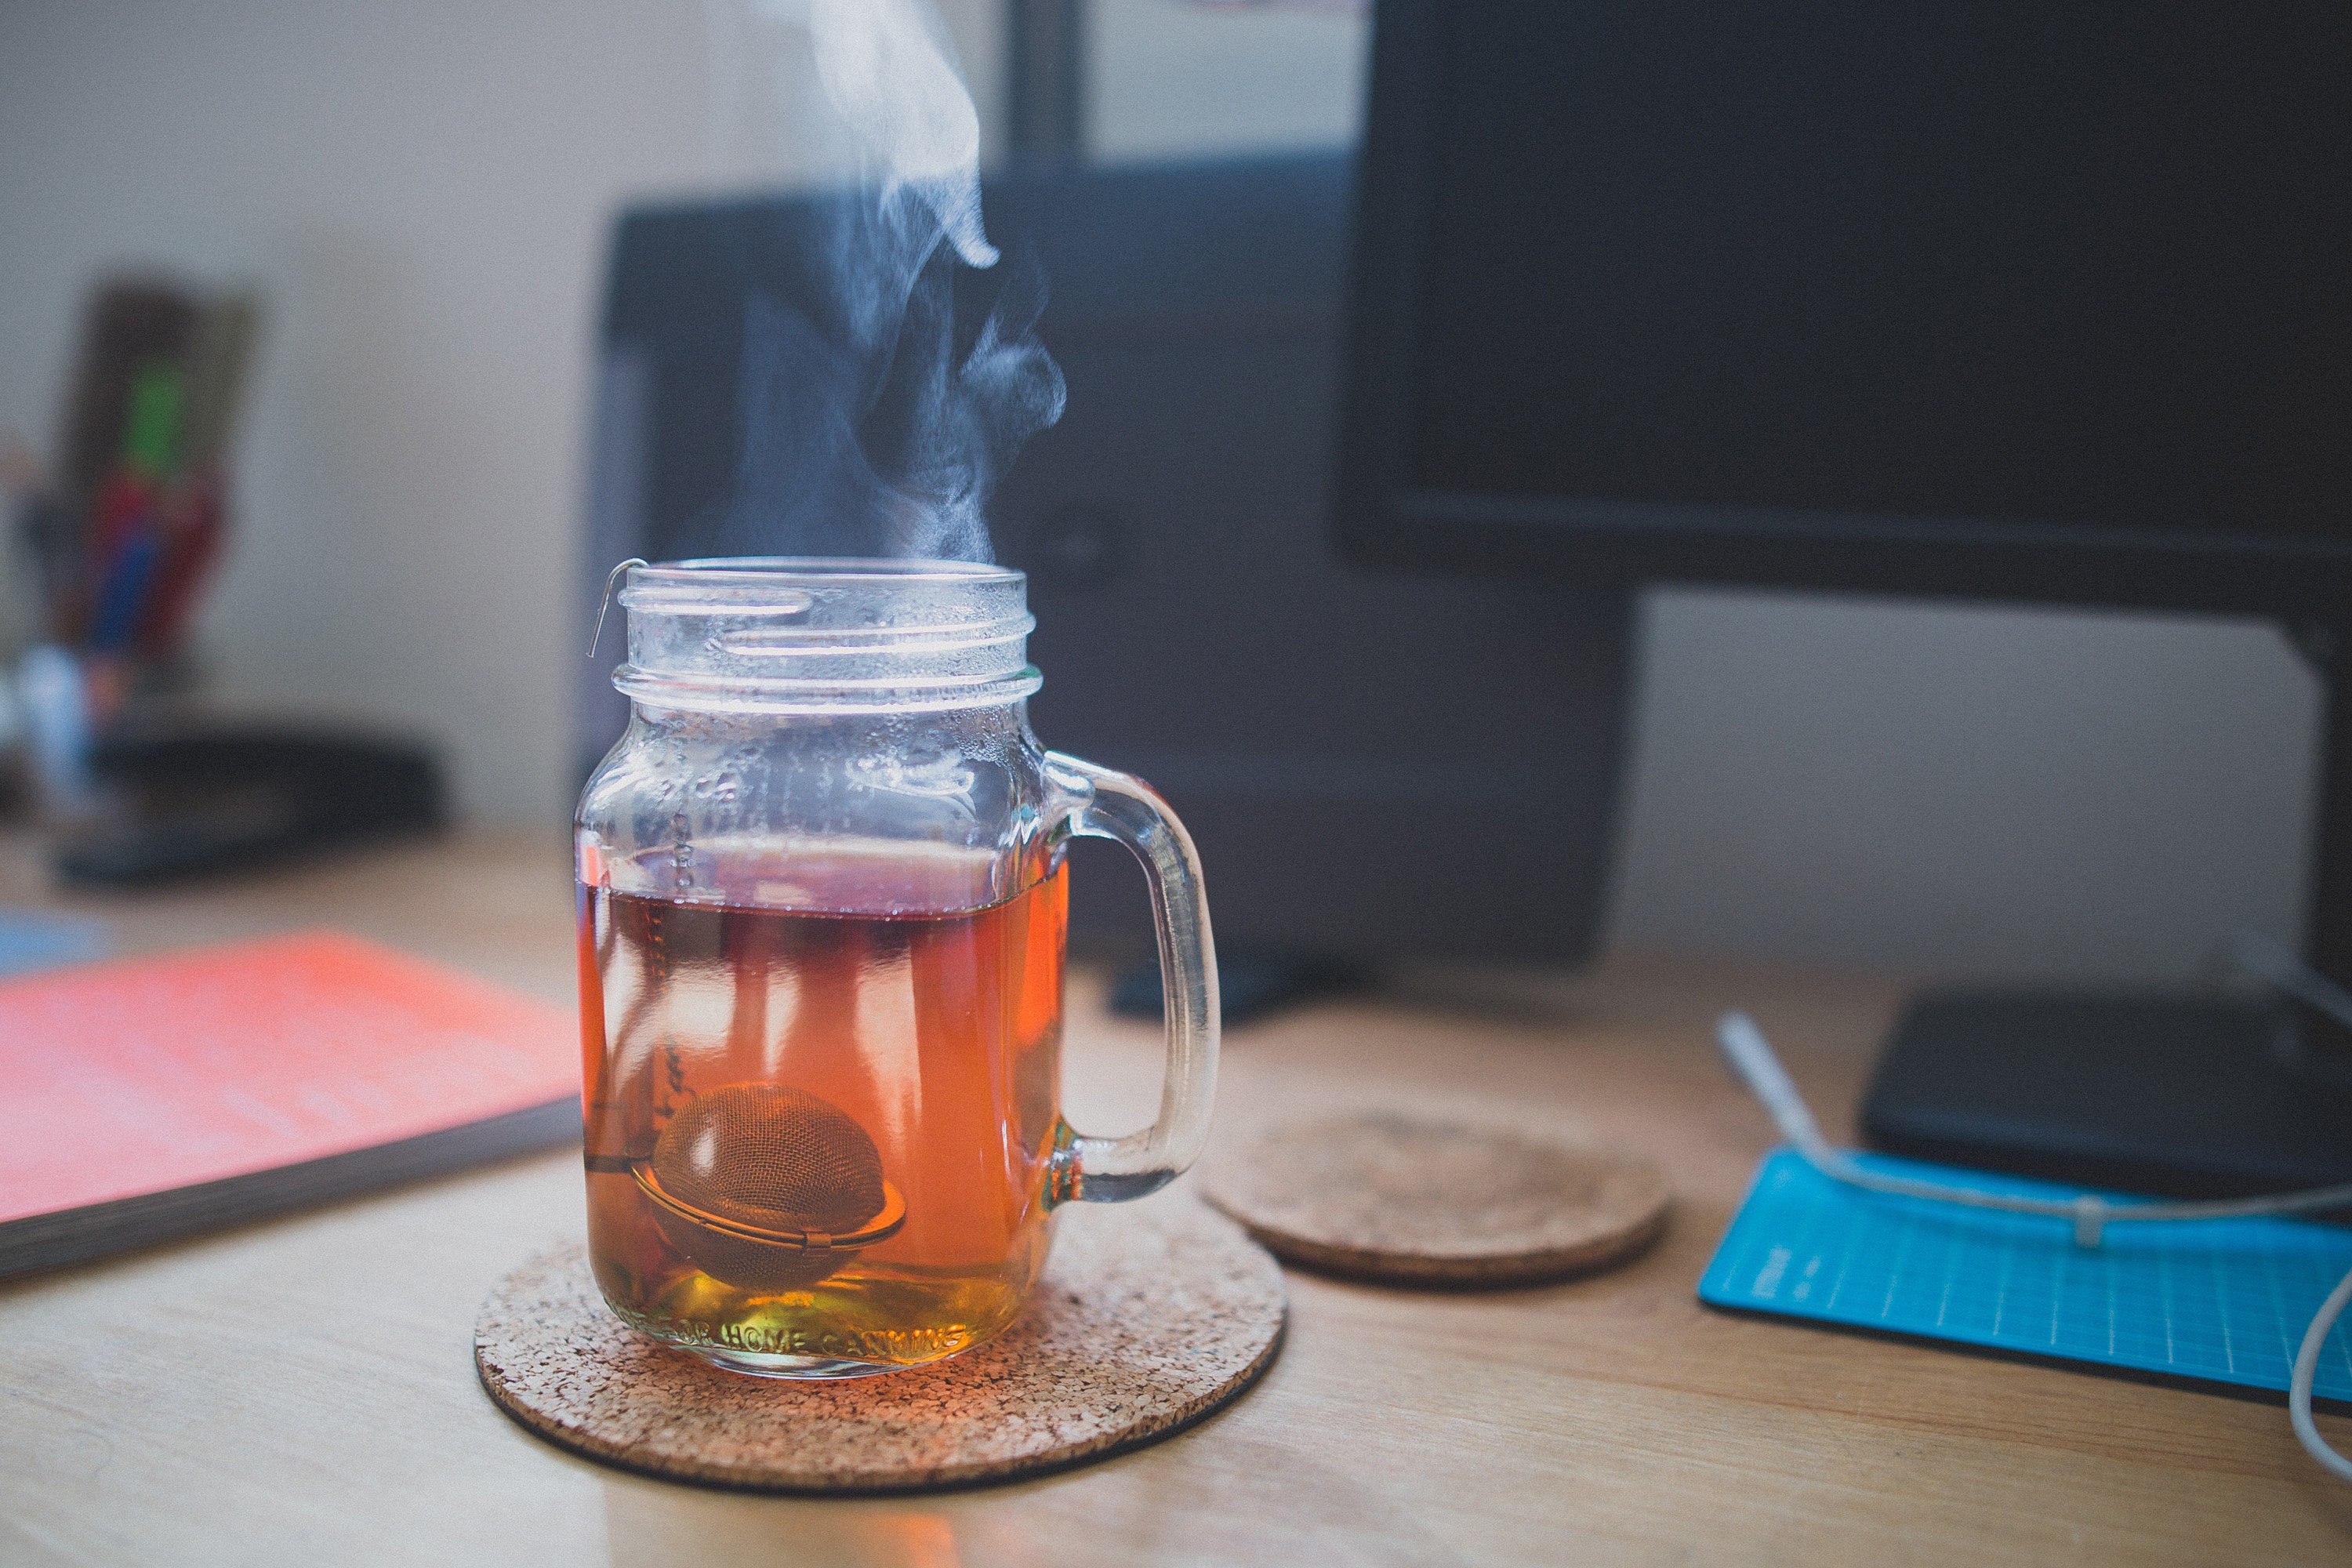
water, drink, glass, liquid, mason jar, bottle, glass bottle, liqueur, alcohol, distilled beverage, fluid